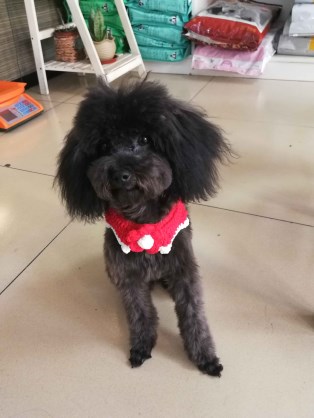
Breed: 7449-n000128-teddy